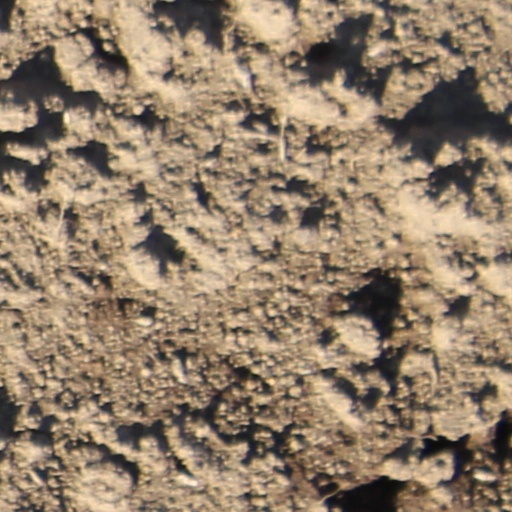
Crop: wheat